Claremont Park

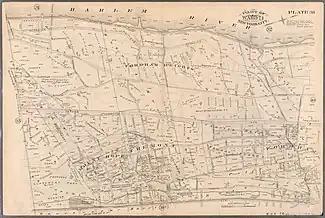
1885 map showing proposed Claremont Park (lower-left of image)

In 1884, the New Parks Act was passed, which led to the purchase of land by the city to create the 6 major parks in the borough: Claremont, Crotona, Van Cortlandt, Bronx, St. Mary's, and Pelham Bay. The Zborowski mansion was used by the Parks Department as their Bronx headquarters until it was moved to the Ranaqua section of Bronx Park. In the ensuing years, additional parts of the Zborowski estate in the vicinity of Claremont Park continued to be sold. In 1888, 110 lots were offered for sale, of which 97 were ultimately sold, for an aggregate price of $73,000. A further 250 lots of the estate were sold in 1897, for $200,000.